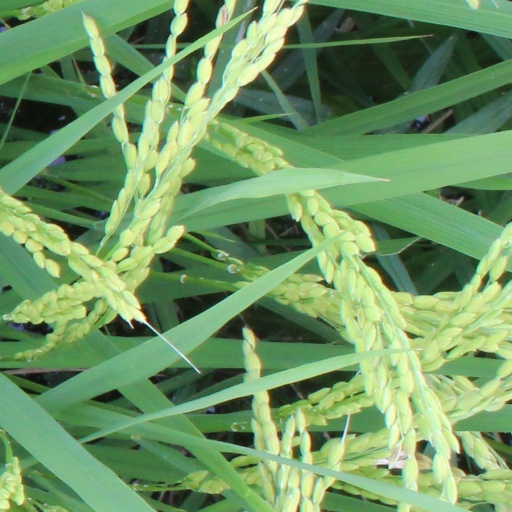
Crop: rice